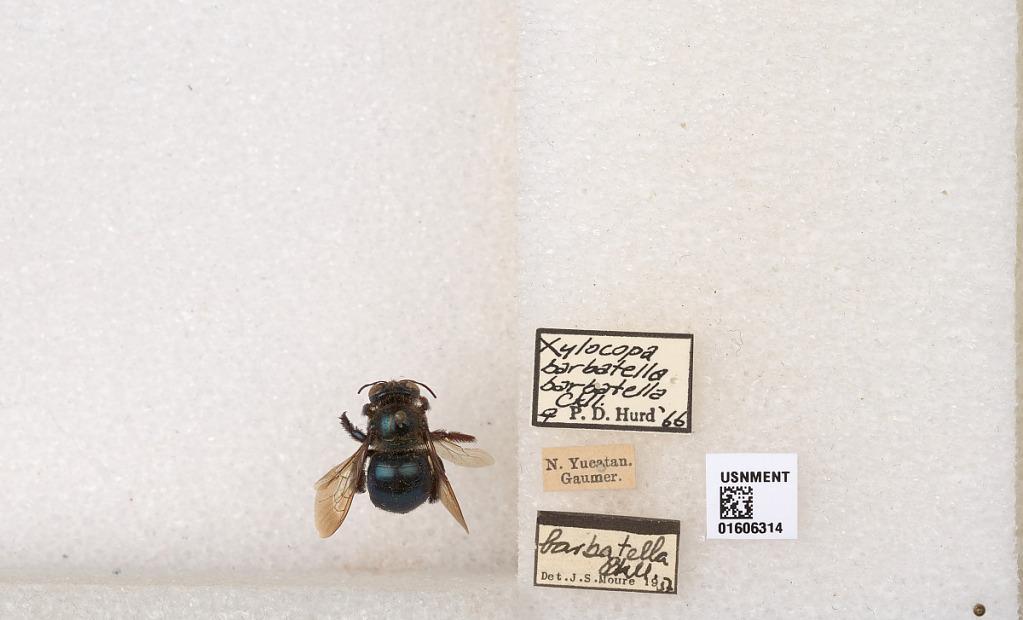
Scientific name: Xylocopa (Schonnherria) barbatella Cockerell
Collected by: Gaumer
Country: Mexico
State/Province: Yucatan
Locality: N. Yucatan
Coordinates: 21.436, -88.6213
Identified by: Hurd, P. D.